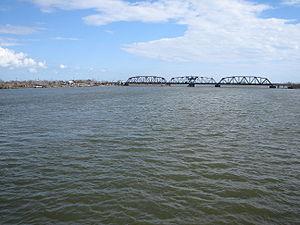
La Passe du Chef menteur, est une étroite voie navigable naturelle située dans le détroit des Rigolets en Louisiane aux États-Unis.